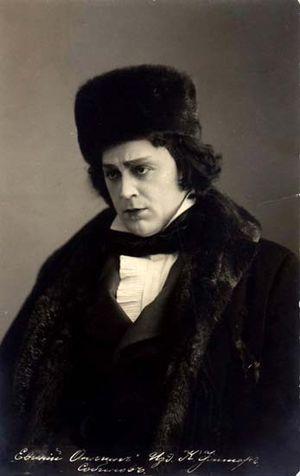
Eugène Onéguine, op. 24, est un opéra en trois actes et 7 tableaux composé par Piotr Ilitch Tchaïkovski entre juin 1877 et janvier 1878, sur un livret russe de Constantin Chilovsky et du compositeur, inspiré d'Eugène Onéguine, roman en vers d'Alexandre Pouchkine. La première représentation eut lieu au Petit Théâtre du Collège impérial de musique, à Moscou, le 29 mars 1879.